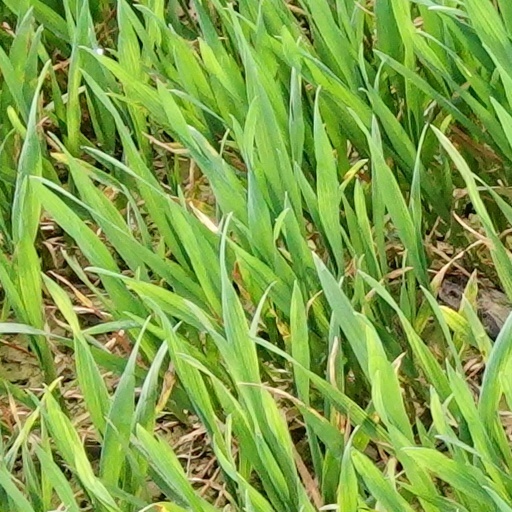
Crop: wheat